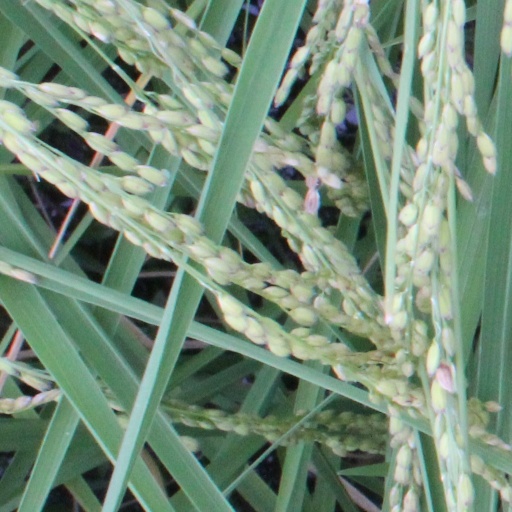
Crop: rice